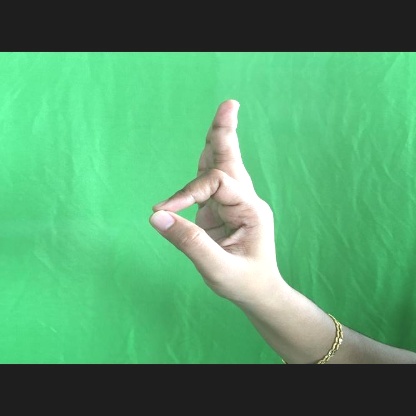
Mudra: Aralam